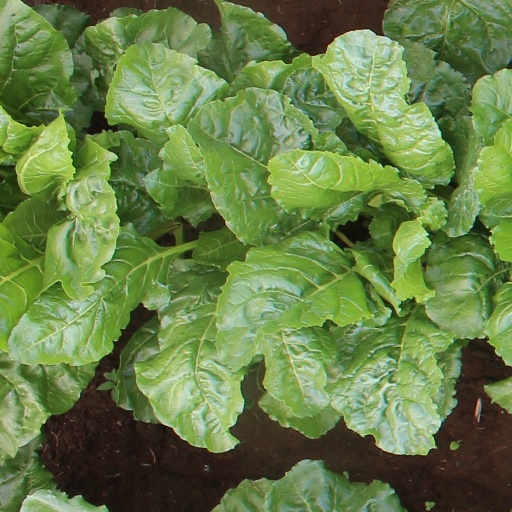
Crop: sugar beet